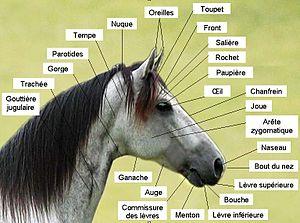
La morphologie du cheval est, dans le domaine de l'hippologie, la description physique externe d'un cheval ou d'un autre équidé. Elle inclut une description de l'apparence générale de l'animal et l'étude de ses parties externes. Elle permet de décrire et d'apprécier les beautés, défectuosités et tares d'un cheval. Ainsi, il existe un vocabulaire spécifique pour les différentes parties du corps. Il ne faut pas confondre la morphologie avec l'anatomie, qui est la description des parties internes du cheval.